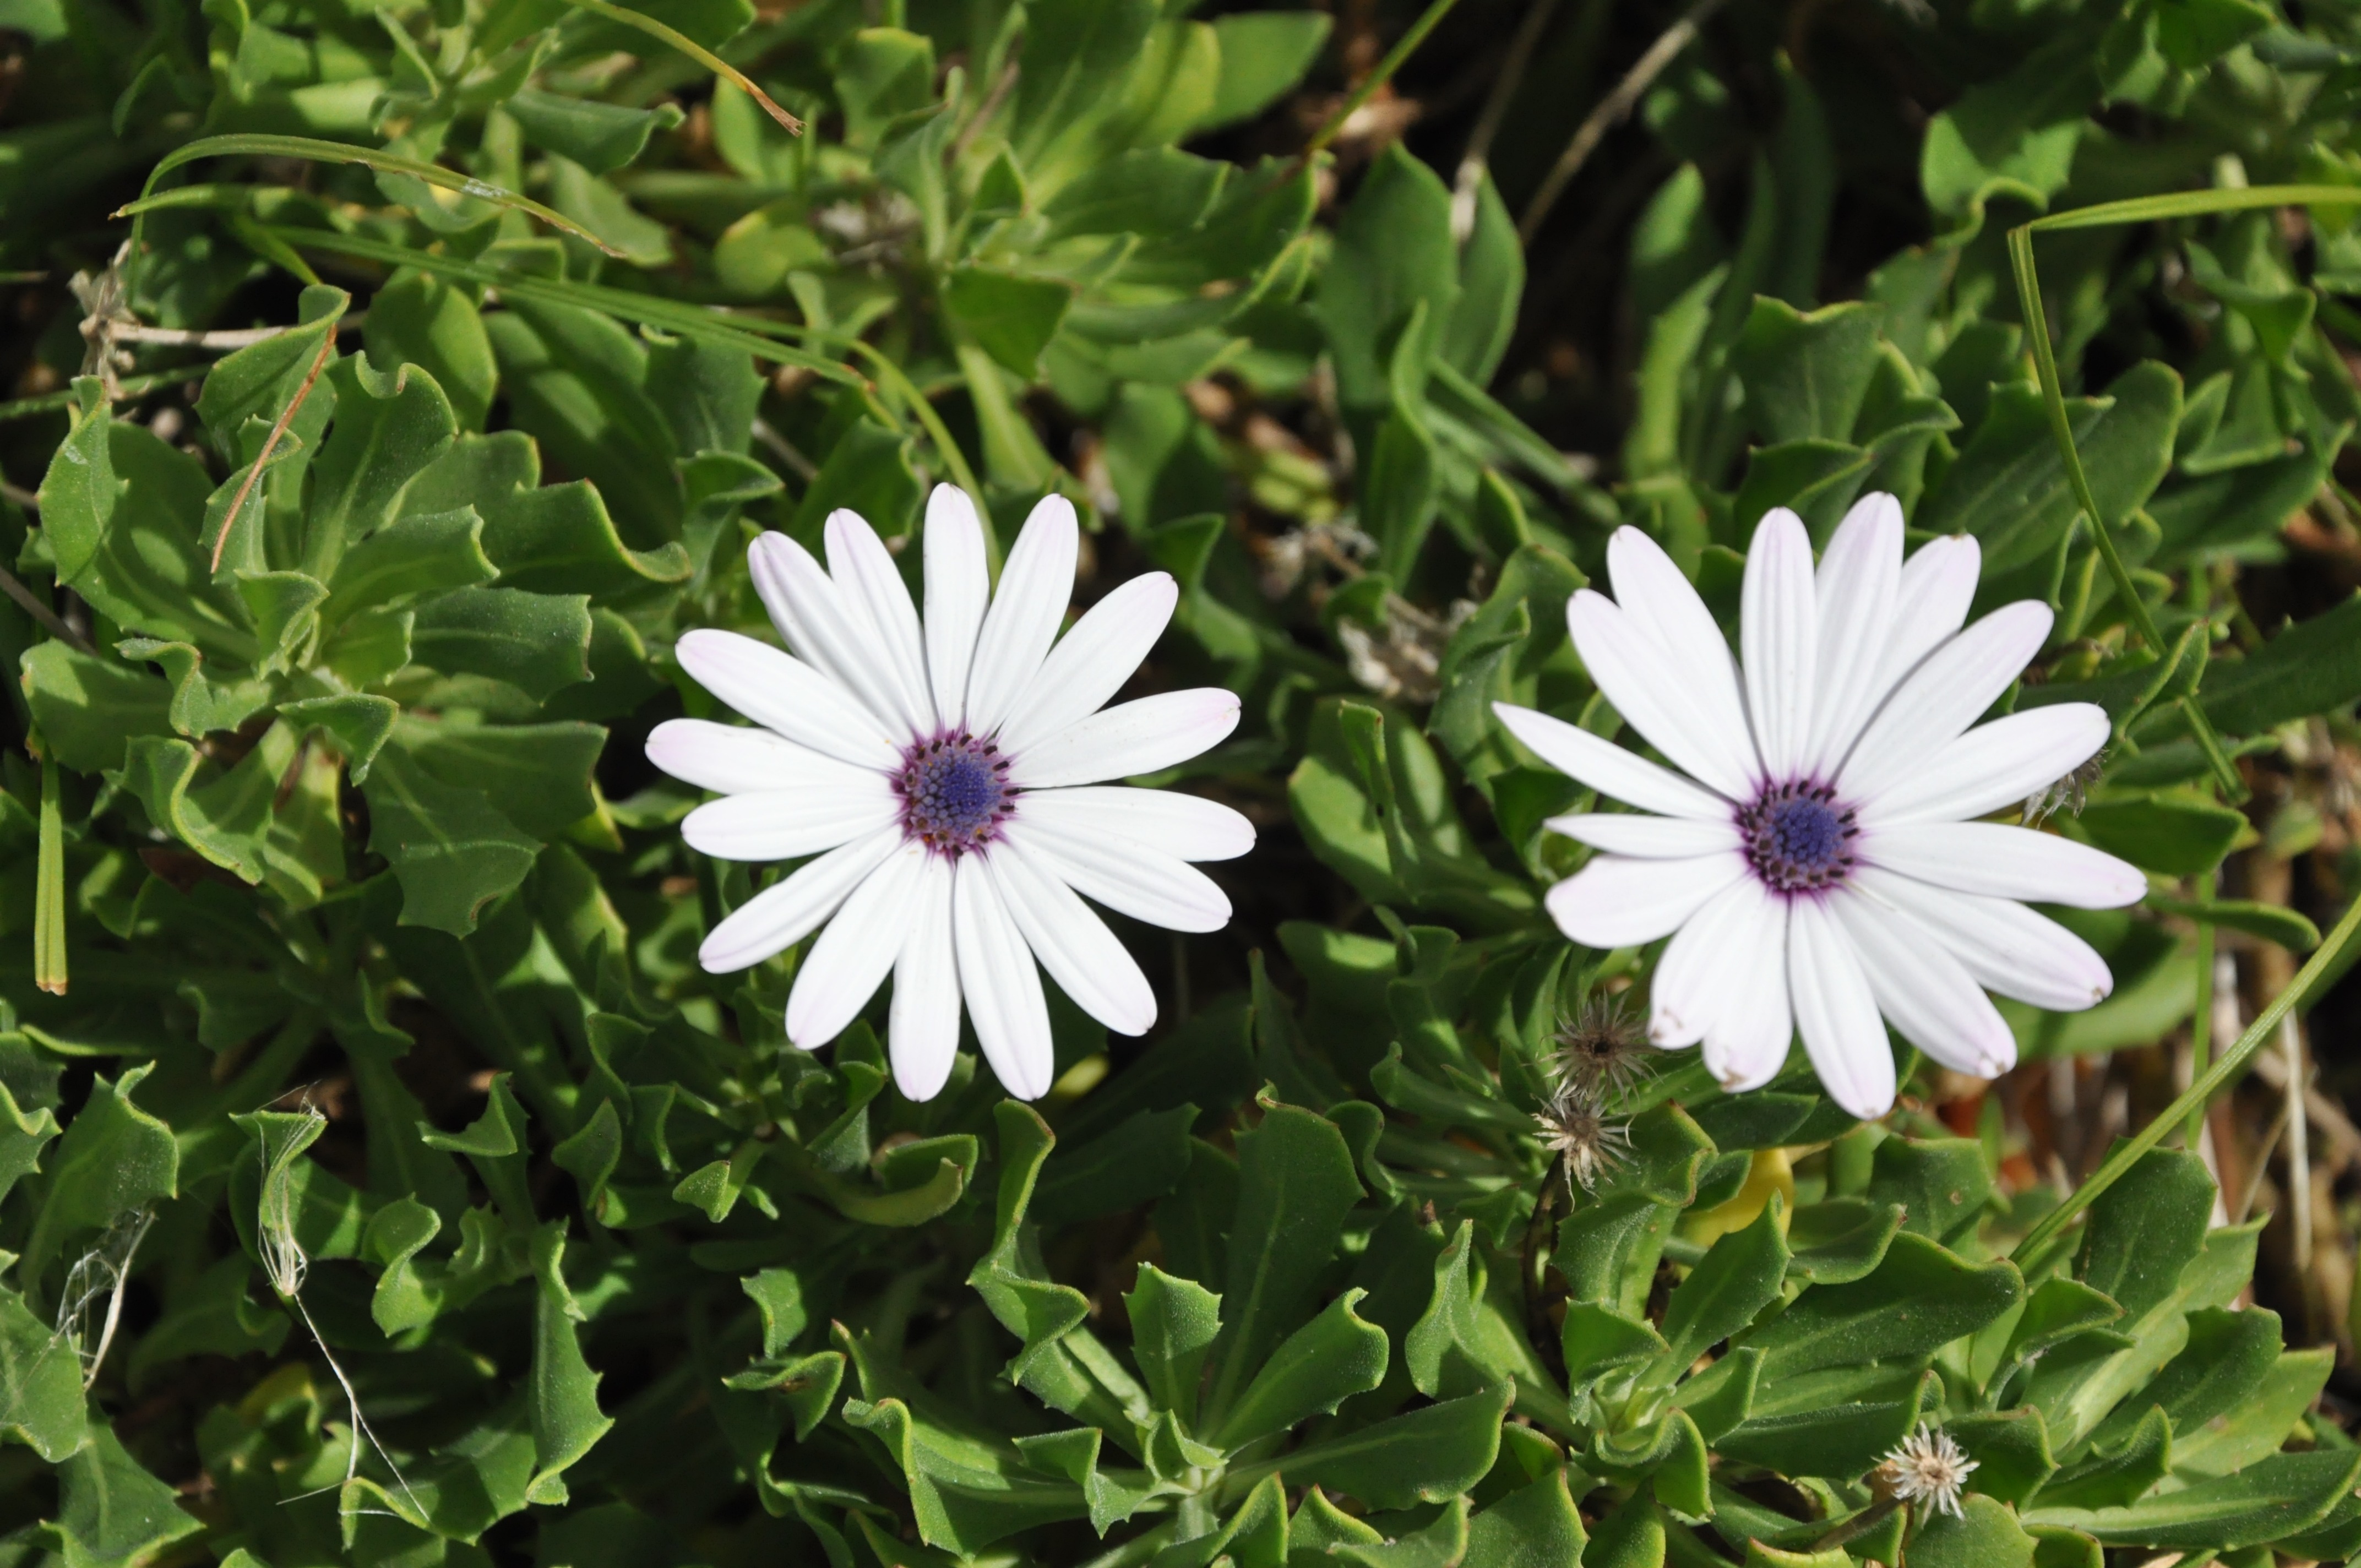
plant, white, meadow, flower, petal, summer, daisy, green, botany, garden, flora, wildflower, flowers, flowering plant, daisy family, oxeye daisy, annual plant, land plant, marguerite daisy